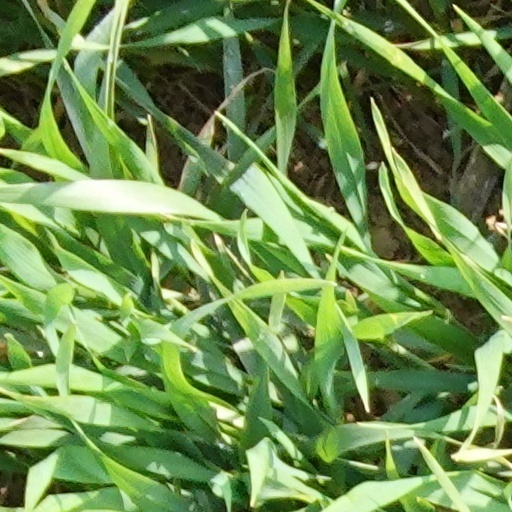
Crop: wheat